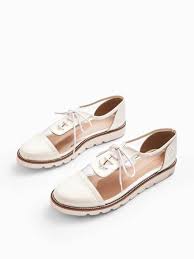
Label: Brogue